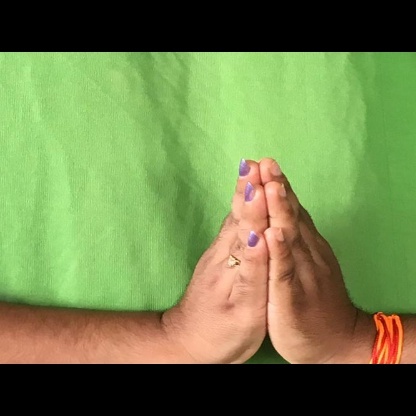
Mudra: Anjali